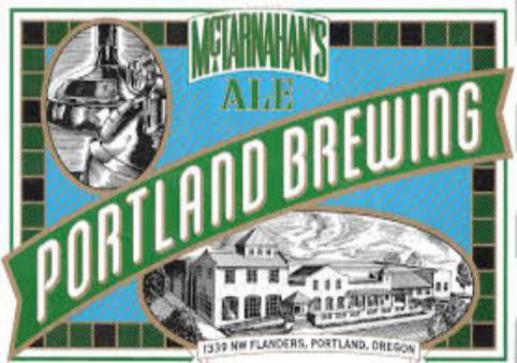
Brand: mactarnahan's
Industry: Food